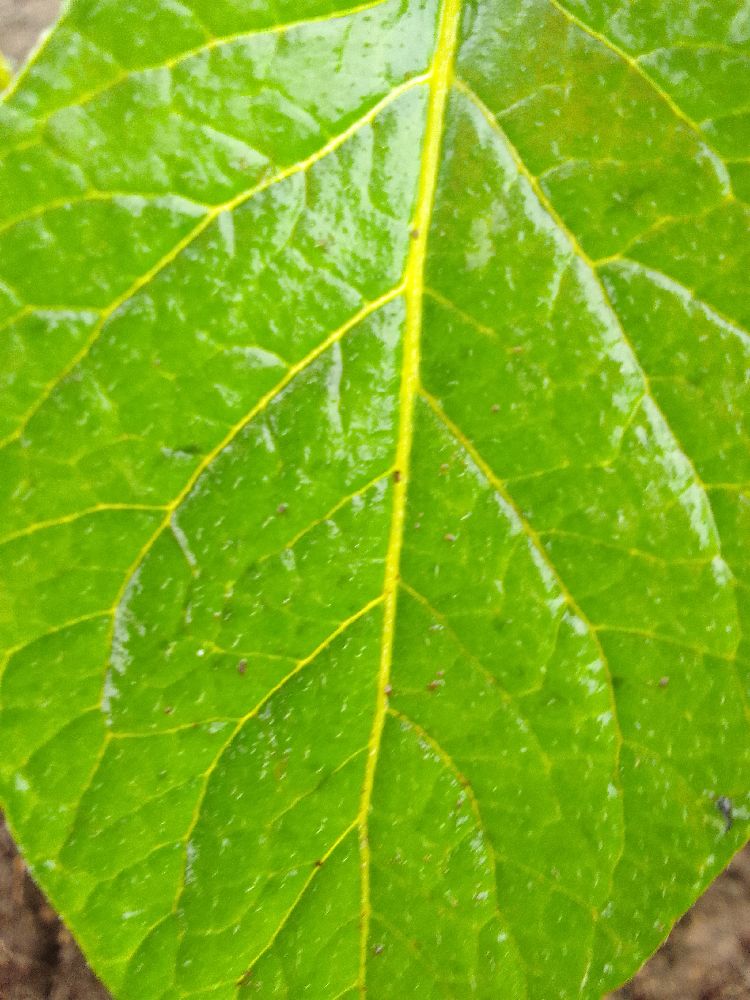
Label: Healthy